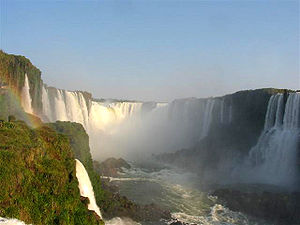
UNESCOs Verdensarvsliste (Amerika) / Argentina
Iguazu vandfaldene
UNESCO's Verdensarvsliste er en liste med bygninger, monumenter og naturområder i alle fem verdensdele, som UNESCO har udpeget som værende en del af verdens kulturelle arv. Listen omfatter pr. juli 2018 1.092 steder, heraf 845 kulturel arv, 209 naturarv og 38 blandede. 54 steder er på listen over Verdensarvsområder i fare I Nord- og Sydamerika er nedenstående udpeget: